Sir Giles Daubeney

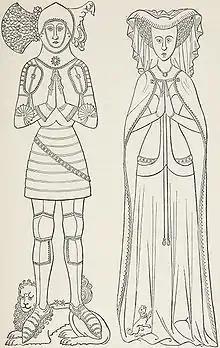
Drawing of monumental brasses of Sir Giles Daubeney and his first wife Joan Darcy, South Petherton Church, Somerset

The monumental brass effigies of Daubeney and his first wife Joan Darcy survive in the Church of St Peter and St Paul, in South Petherton, and include two inscribed plates and four heraldic shields. The effigy of Daubeney measures high; that of Joan measures high. The inscriptions are on two plates under the feet of the figures; the first measuring x ; the second measuring x . Each heraldic shield is x .